UEFA Champions League Anthem

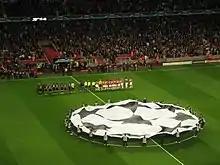
The Champions League anthem is played before the two teams shake hands prior to the start of each match

The anthem's chorus is played before each UEFA Champions League game as the two teams are lined up, as well as at the beginning and end of television broadcasts of the matches, and when the winning team lifts the trophy after the final. Special vocal versions have been performed live at the Champions League Final with lyrics in other languages, changing over to the host country's language for the chorus. These versions were performed by: